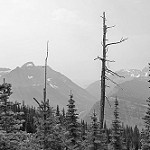
Label: B & W